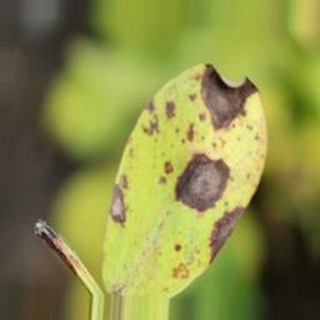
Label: groundnut_late_leaf_spot